Ikata

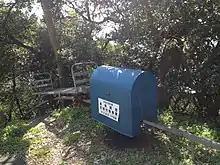
Rail vehicle for mikan's transportation near Misaki.

Ikata is on the Sadamisaki Peninsula, Japan's narrowest peninsula and the westernmost point on the island of Shikoku. The peninsula is extremely mountainous, with steep cliffs and precious little usable flat land. To combat this, the town's bays and ponds have seen vigorous coastal reclamation efforts dating back to the early Meiji period (late 1800s). Ikata's mountainsides are covered with terraced mikan fields, and natural forest in the undeveloped areas.